Steel engraving

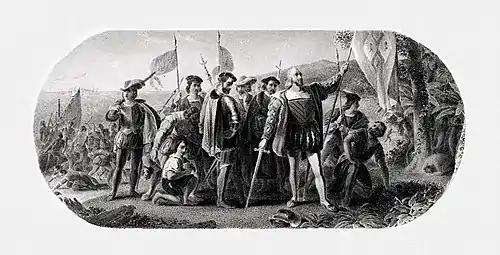
"Landing of Columbus", engraved by the BEP based on Vanderlyn's 1847 painting. This vignette was used as the back of the Series 1875 $5 National Bank Note.

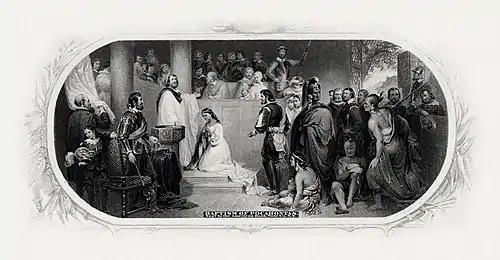
"Baptism of Pocahontas", engraved by Charles Burt for the BEP based on Chapman's 1840 painting. This vignette was used as the back of the Series 1875 $20 National Bank Note.

Confusingly, the printmaking technique used in steel engravings is, after the earliest years in the 1820s, normally a combination of etching and true engraving, with etching becoming dominant in later examples, after the technique became popular again in the 1830s. Engraving is done with a burin, which is a small bar of hardened steel with a sharp point. It is pushed along the plate to produce thin furrowed lines, leaving "burr" or strips of waste metal to the side. This is followed by the use of a scraper to remove any burs, since they would be an impediment during the subsequent inking process. Steel plates are very hard for this technique, which is normally used on softer copper plates. So steel engraving also used etching, where acid creates the lines in the plates in the pattern made by selectively removing a thin coating of acid-resistant ground by tools. This is much less effort. As well as etching needles, the etched part of steel engravings made great use of "roulettes", small wheels mounted in handles which have regular sharp projections which produce broken lines of dots and dashes when rolled across the plate. Roulettes of different types were used together with the burin and needle to create densely packed marks which appear as tonal to the eye, and allow a great variety of textures and effects. True burin engraving was generally used to finish the etched image.